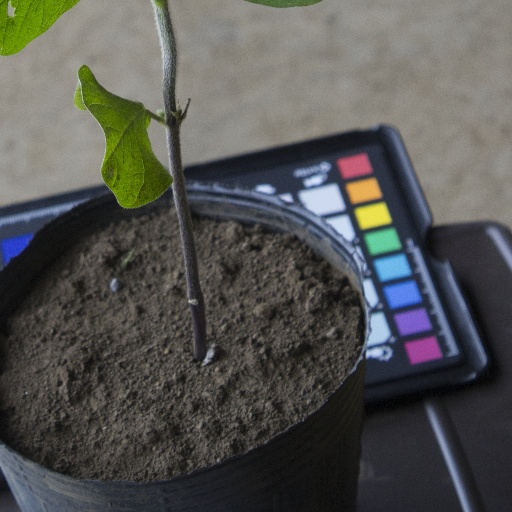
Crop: soybean